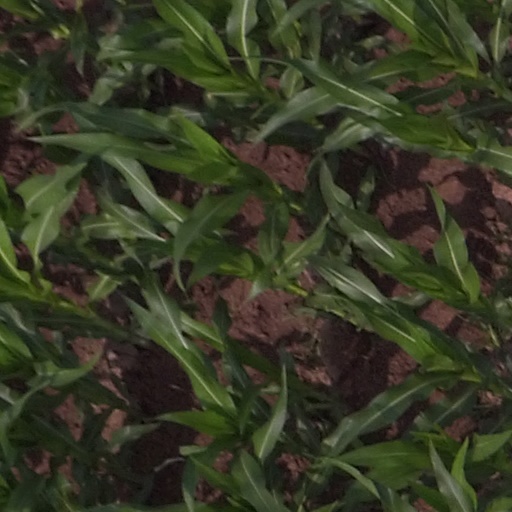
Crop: maize; corn